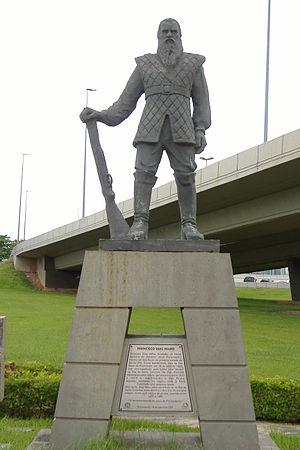
Francisco Dias Velho fut un bandeirante brésilien. Il est né à São Vicente vers 1622 et mort en 1687 à Florianópolis, ville qu'il a fondée vers 1675 sous le nom de Nossa Senhora do Desterro.